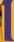
Number: 1